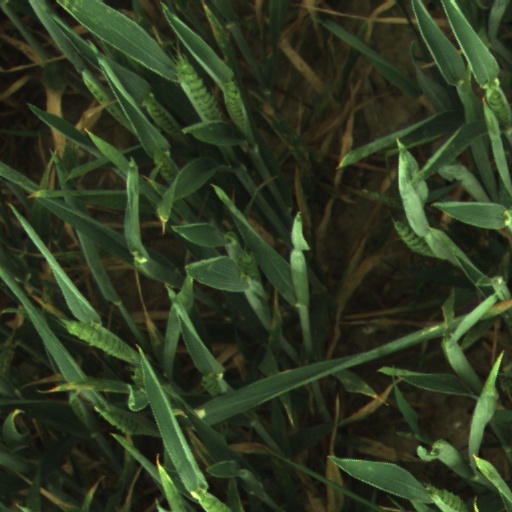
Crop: wheat